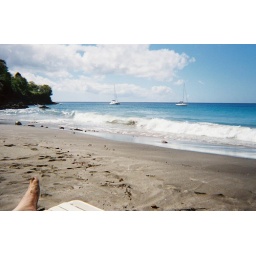
two sail boats going by and thurstons foot